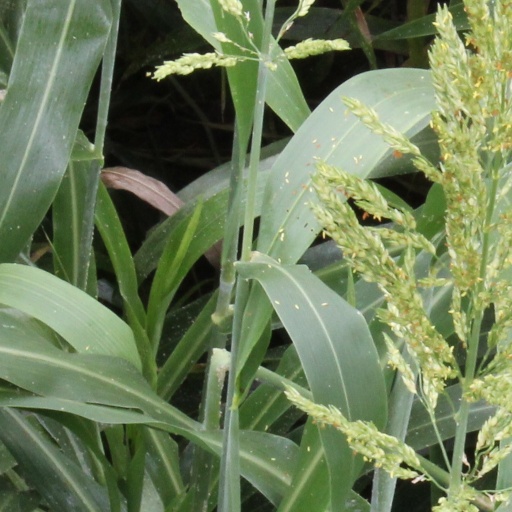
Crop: sorghum